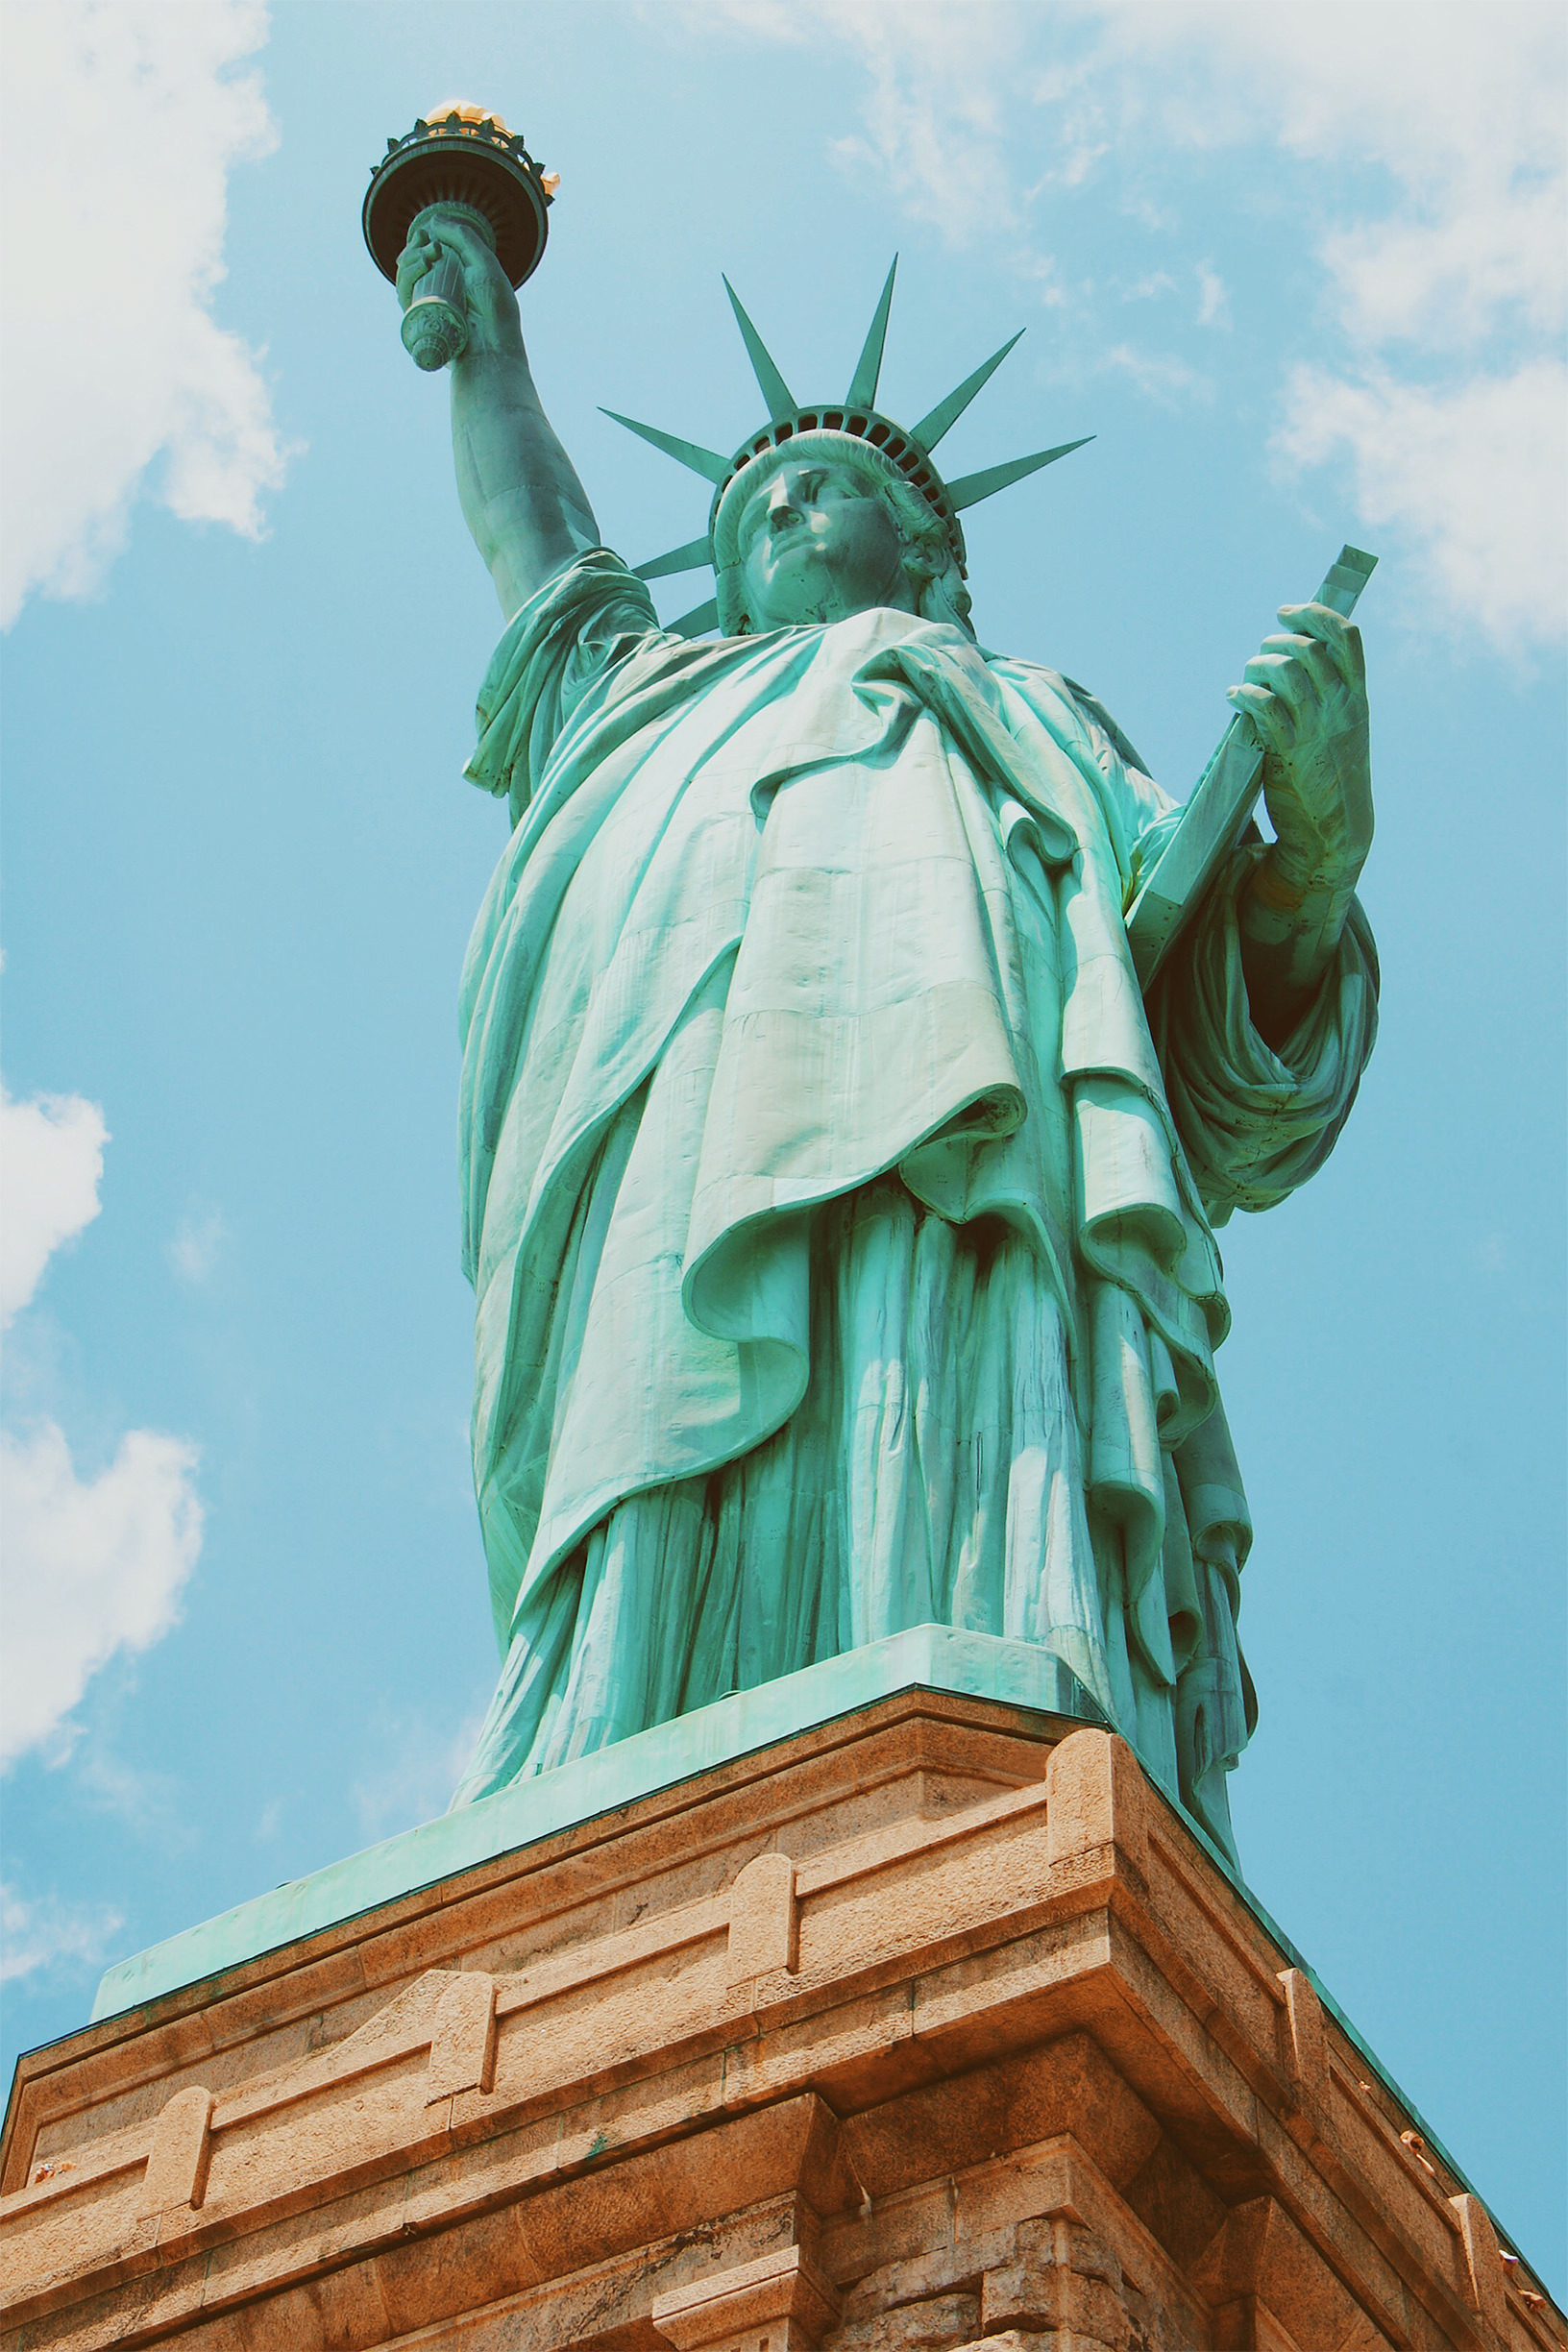
architecture, perspective, monument, statue, statue of liberty, nyc, landmark, artwork, sculpture, art, temple, tourist attraction, low angle shot